Operation Stab

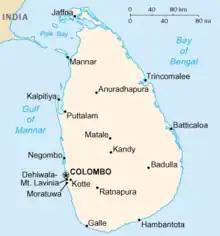

Three dummy convoys, Force V, consisting of , and , escorted by and would sail from Vizagapatam. Force M, from Madras, consisted of , , , and escorted by the fleet minelayer , the corvette and the auxiliary patrol vessel . Force T, from Trincomalee, consisted of the Royal Fleet Auxiliary tankers and with the freighters and escorted by the sloop and the corvette . The three convoys were to sail in daylight on 1 August and turn back to their ports during the night.